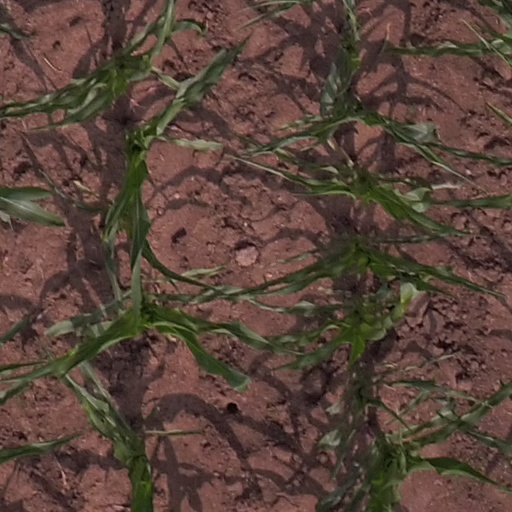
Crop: maize; corn